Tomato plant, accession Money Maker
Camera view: vertical (180 deg); turntable rotation: 0 degrees
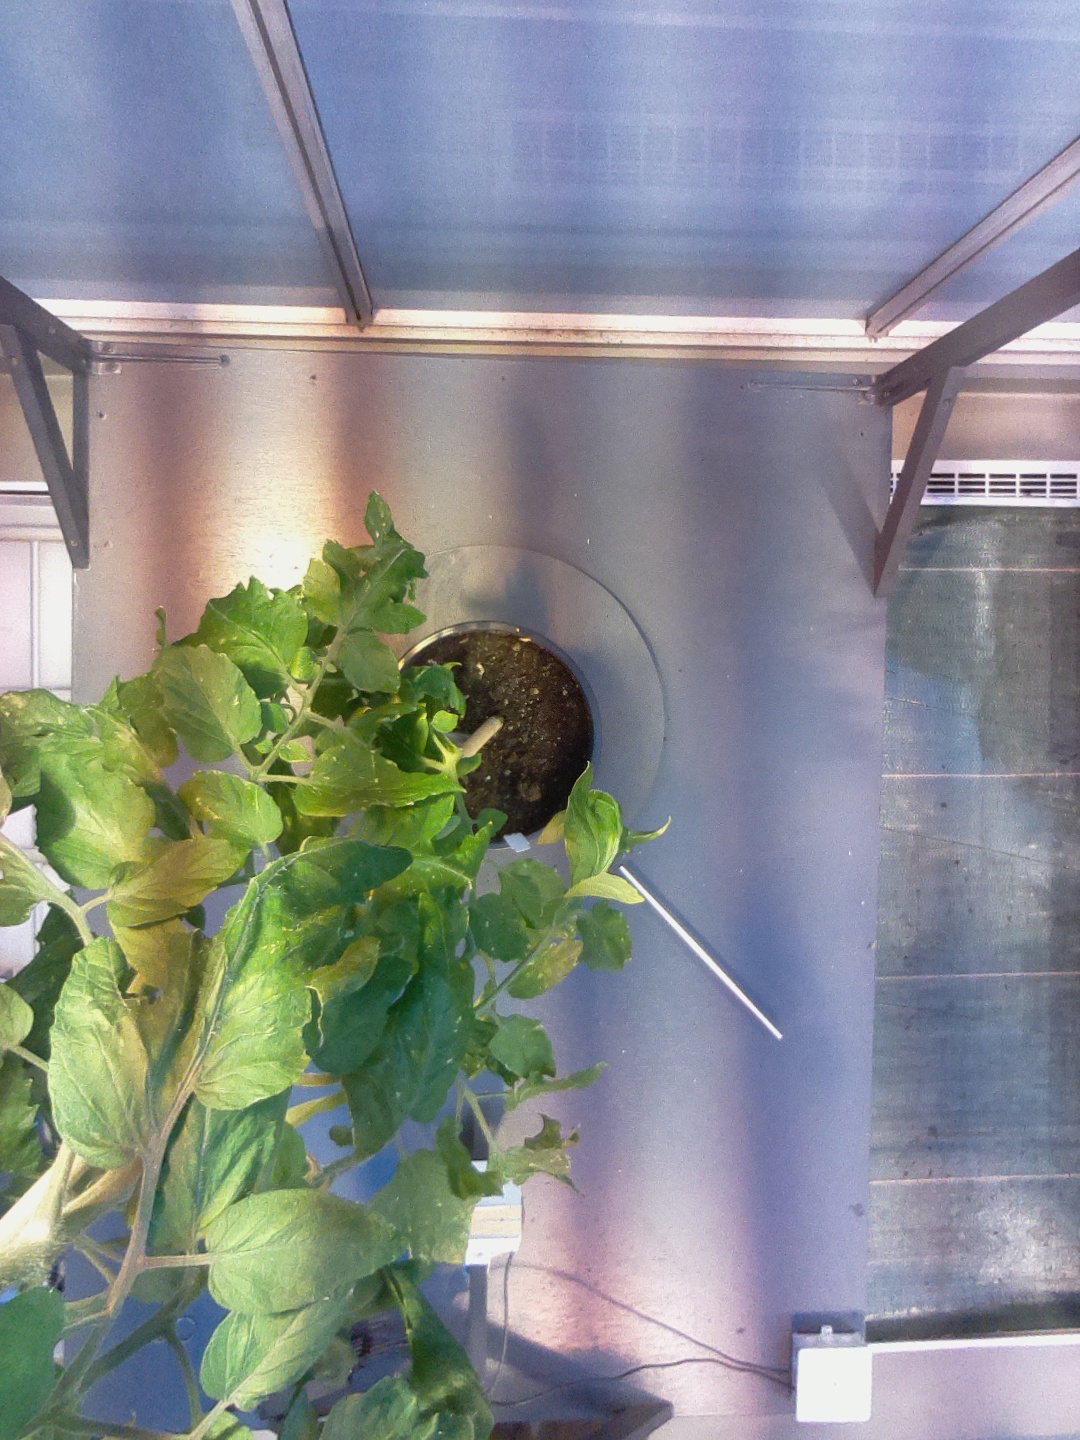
BBCH growth stage 74: 40%-50% of final fruit size